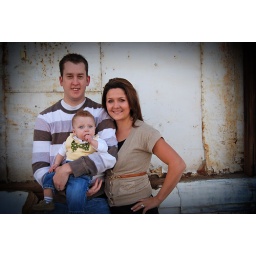
j h b standing by a white wall